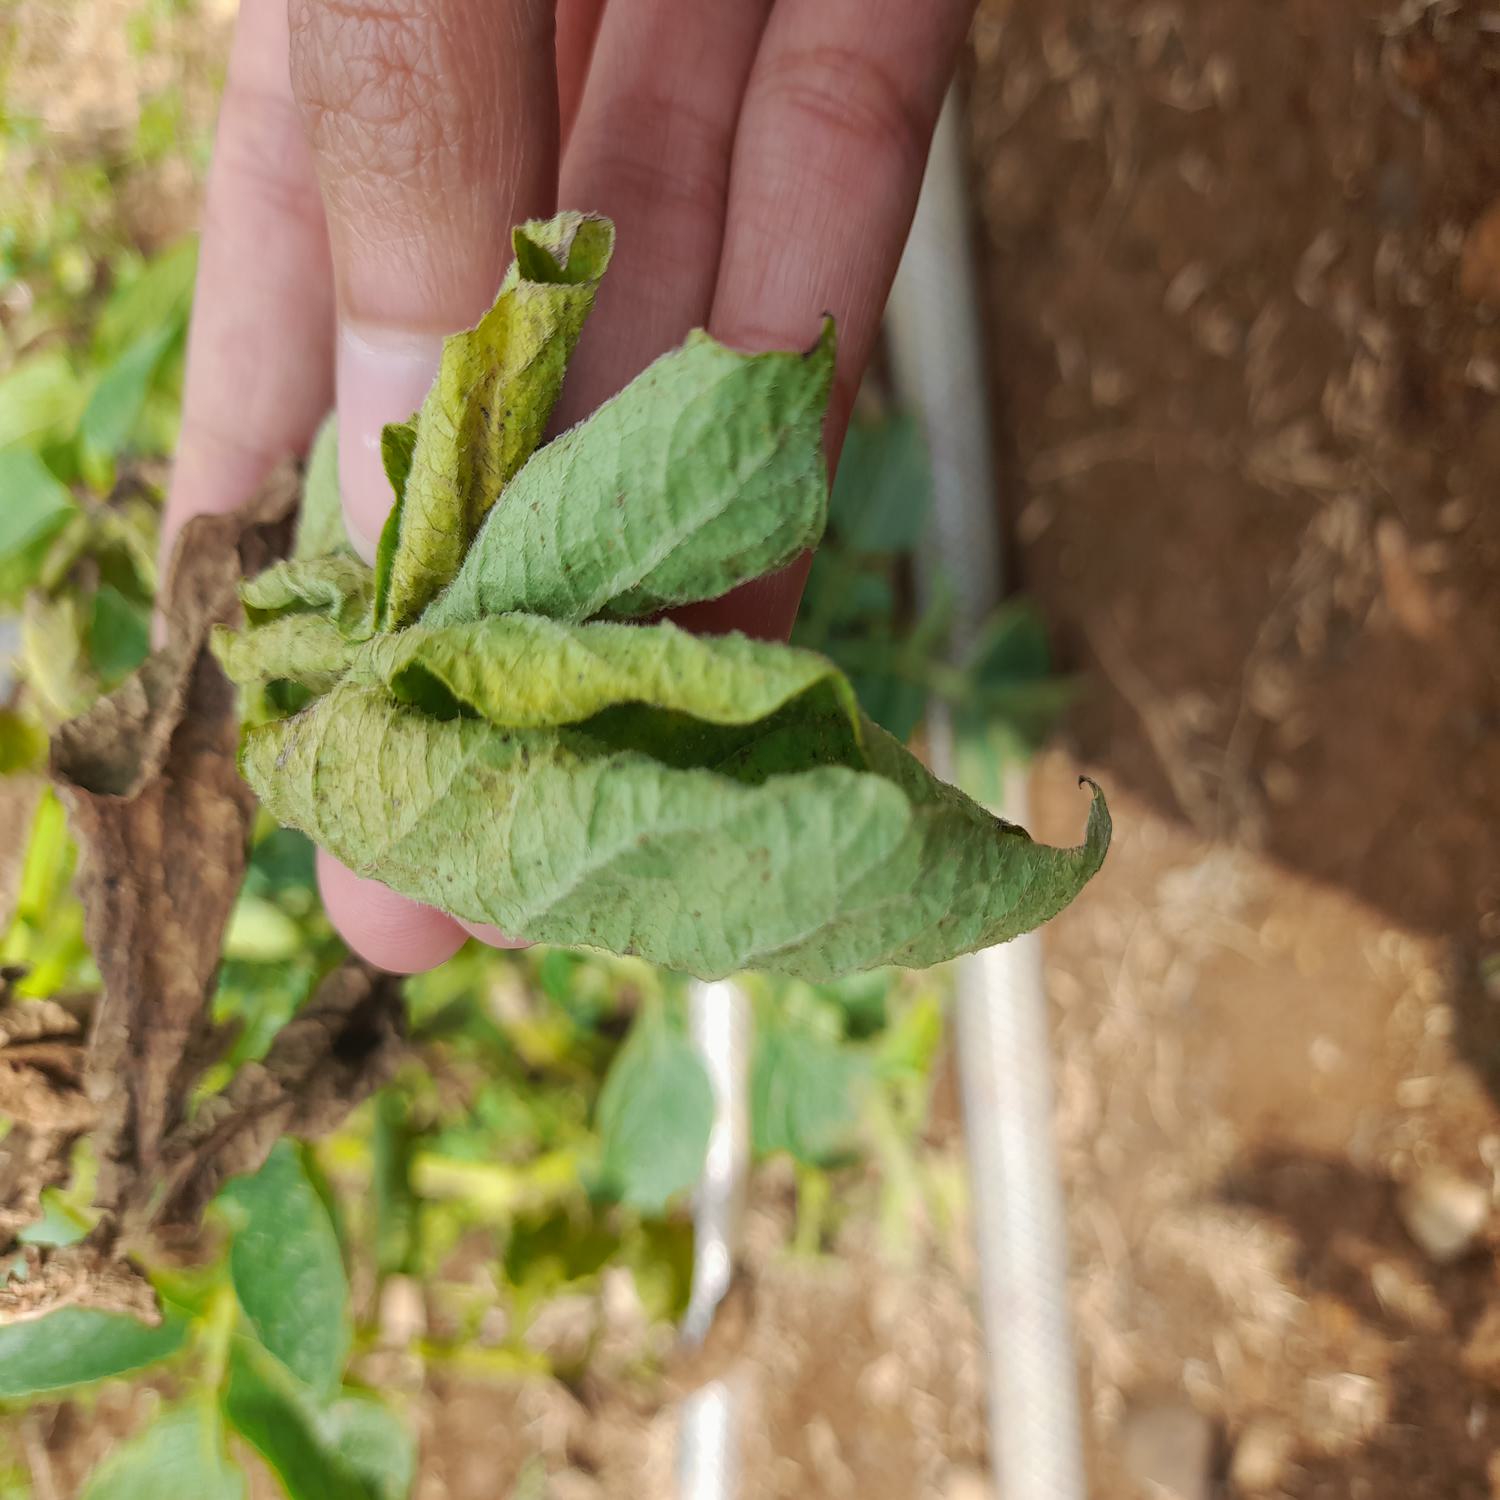
Label: Bacteria